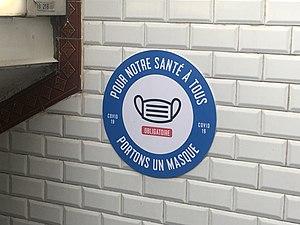
Panneau à l’entrée d’une station de métro parisien installé à l’occasion du déconfinement pendant la pandémie de Covid-19
La pandémie de Covid-19 en France est une crise sanitaire majeure provoquée par une maladie infectieuse émergente apparue fin 2019 en Chine continentale, la maladie à coronavirus 2019, dont l'agent pathogène est le SARS-CoV-2. Ce virus est à l'origine d'une pandémie, déclarée le 11 mars 2020 par l'Organisation mondiale de la santé.